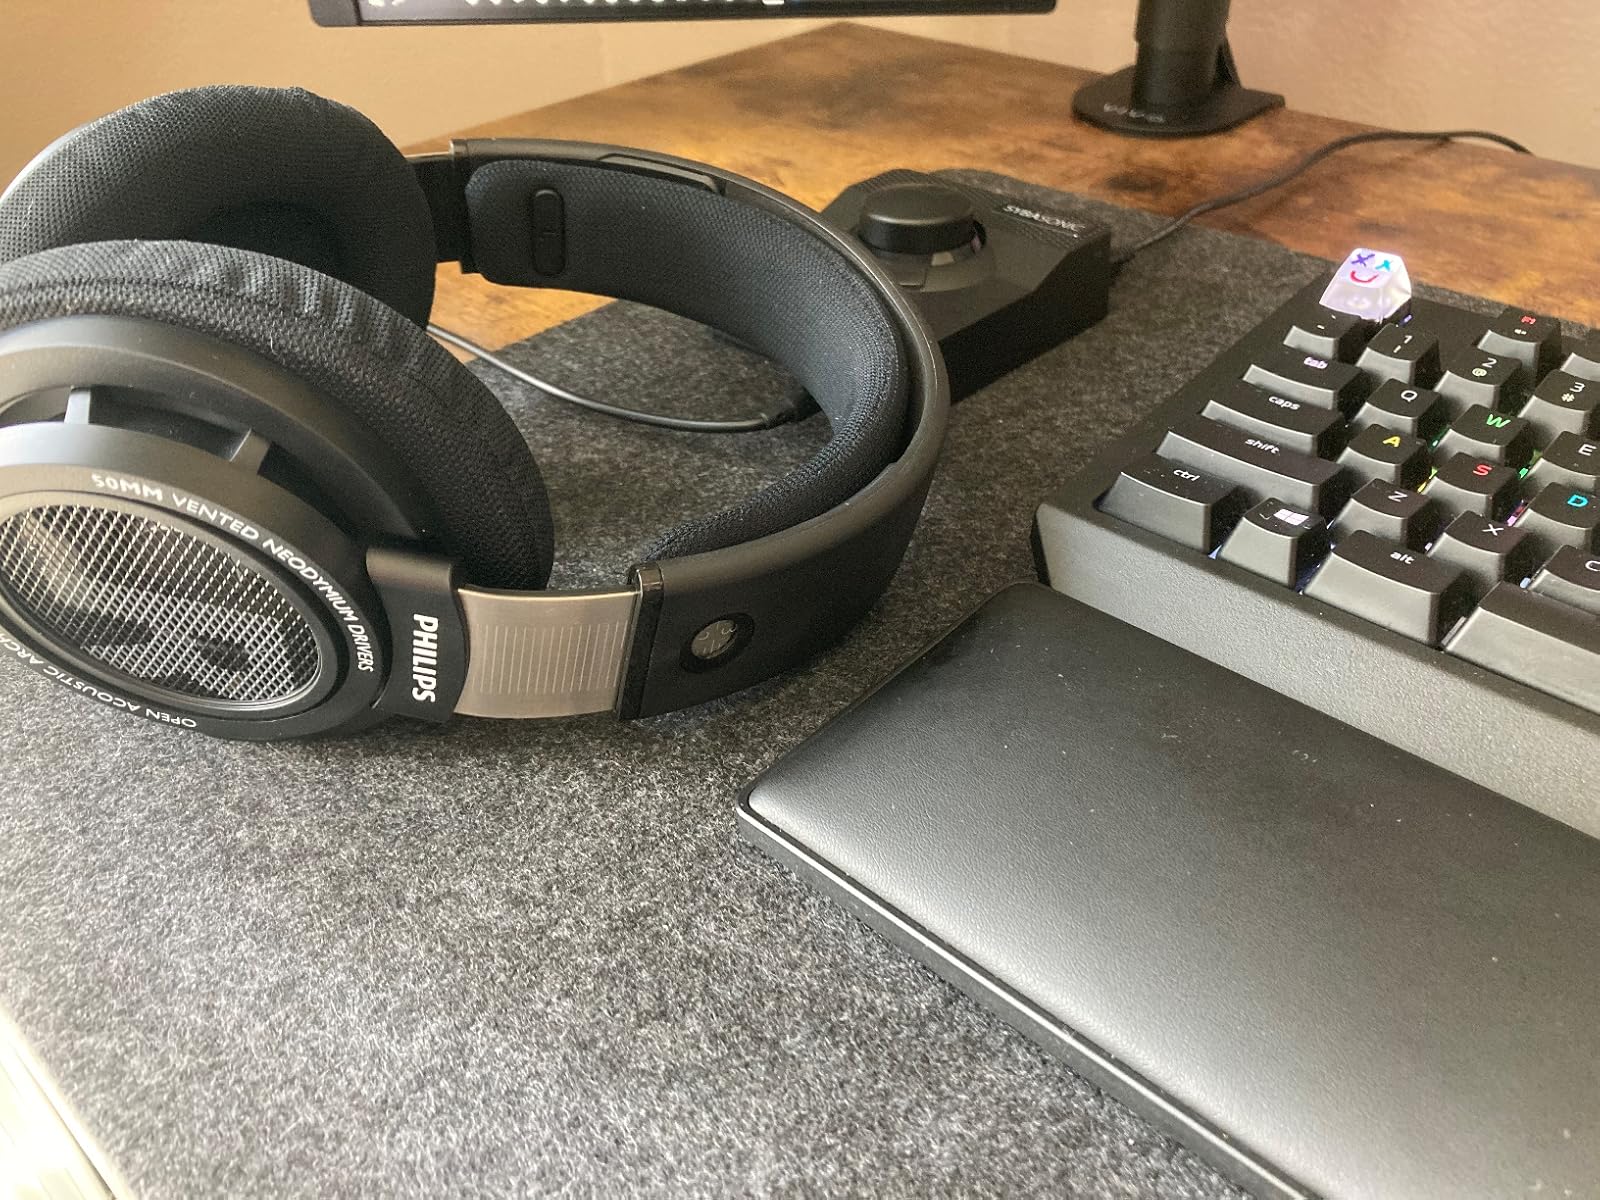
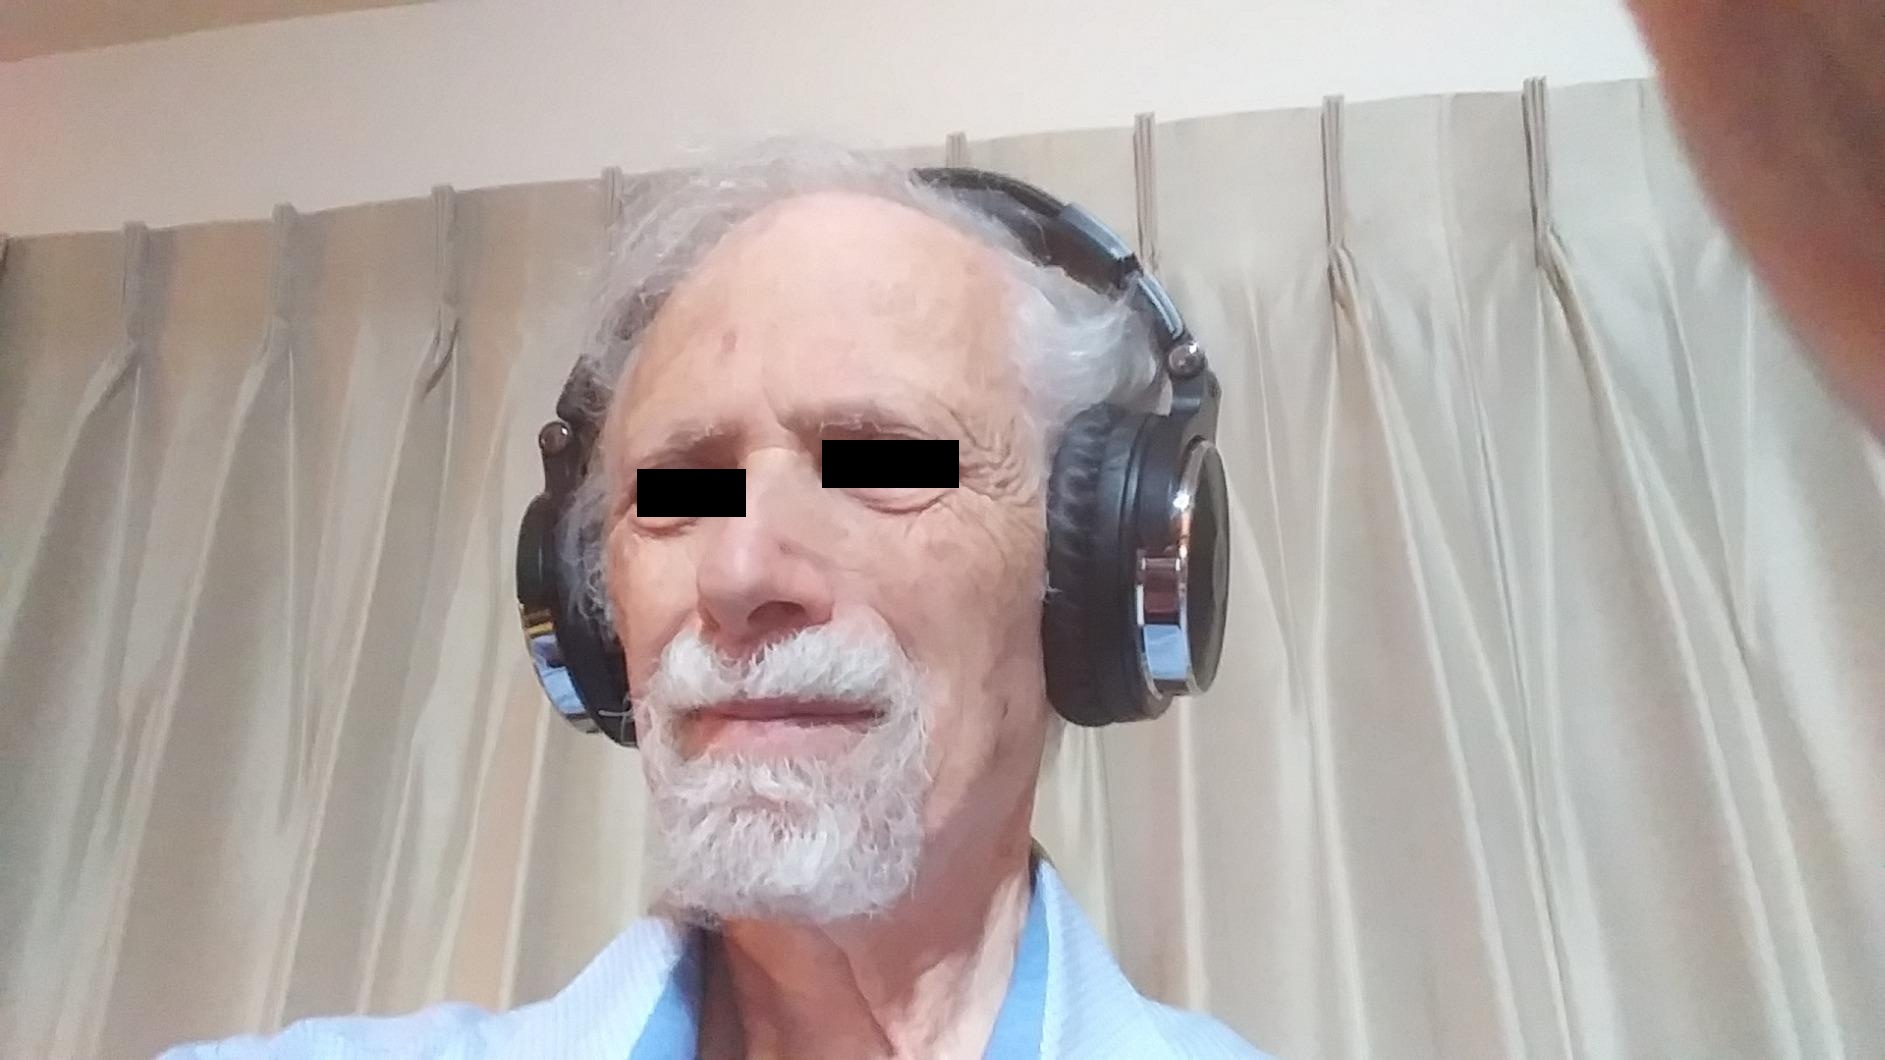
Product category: headphones
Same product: no